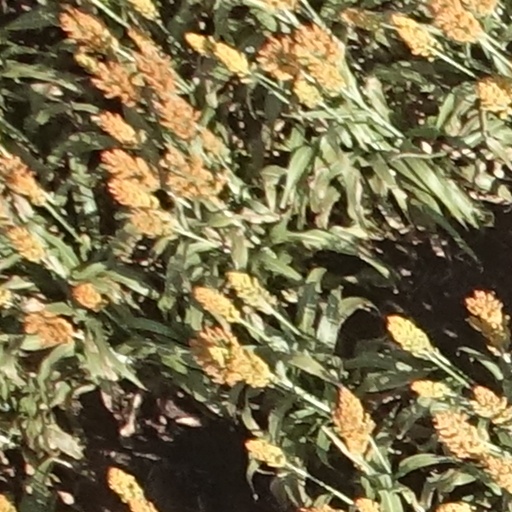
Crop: sorghum